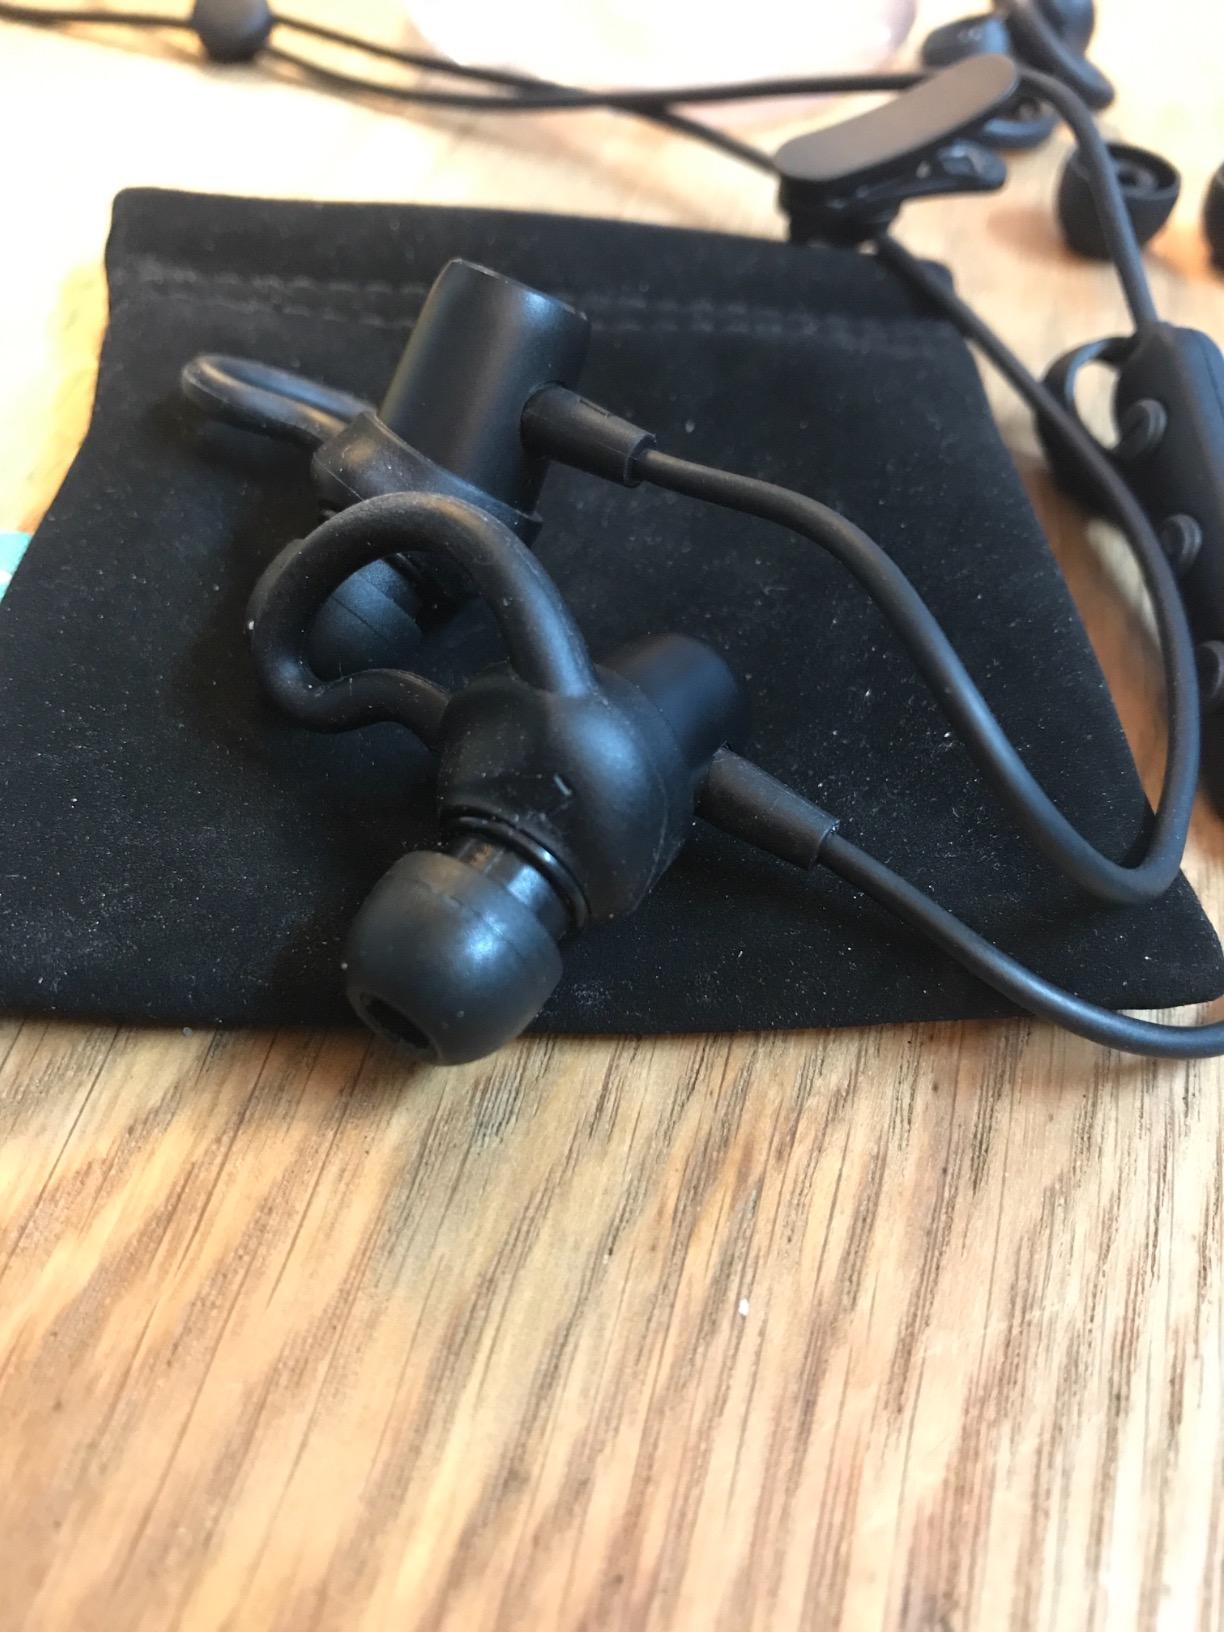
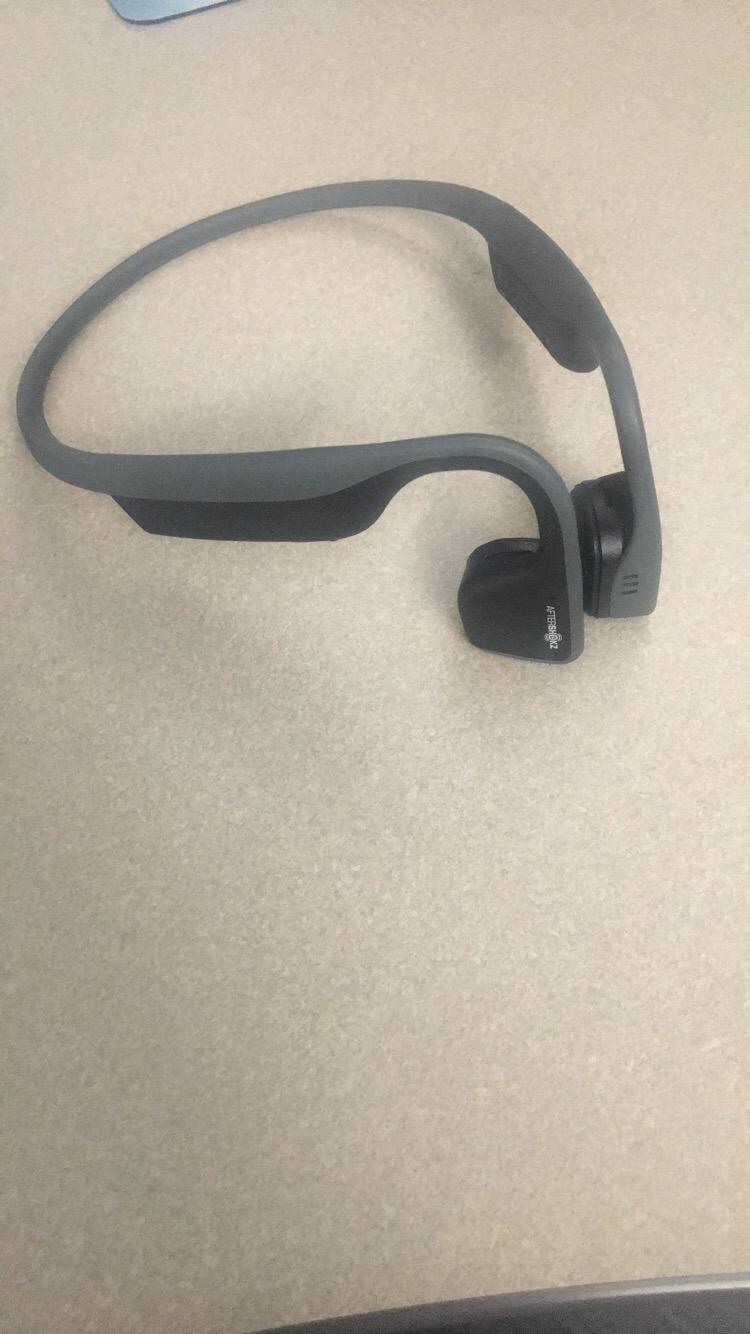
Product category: headphones
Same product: no